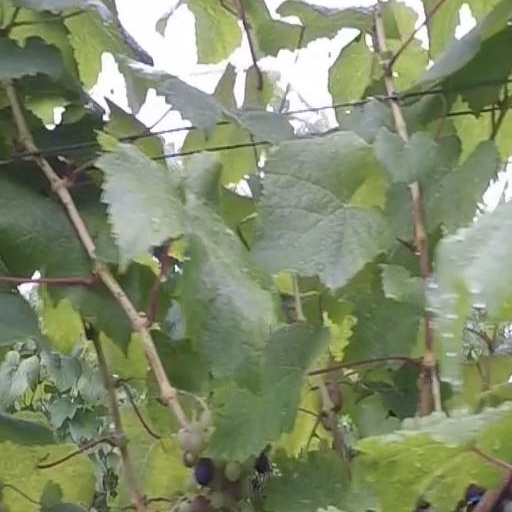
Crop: grape